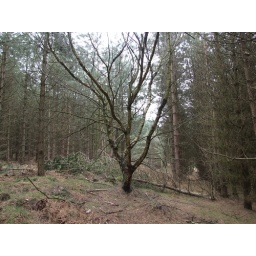
Strange decidous tree in the middle of a pine plantation